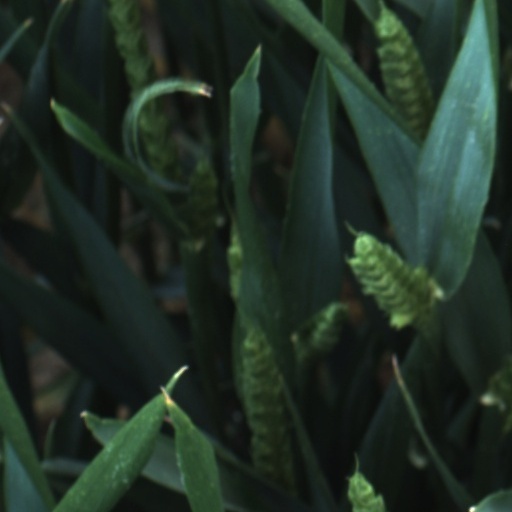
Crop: wheat